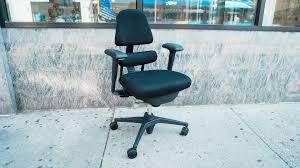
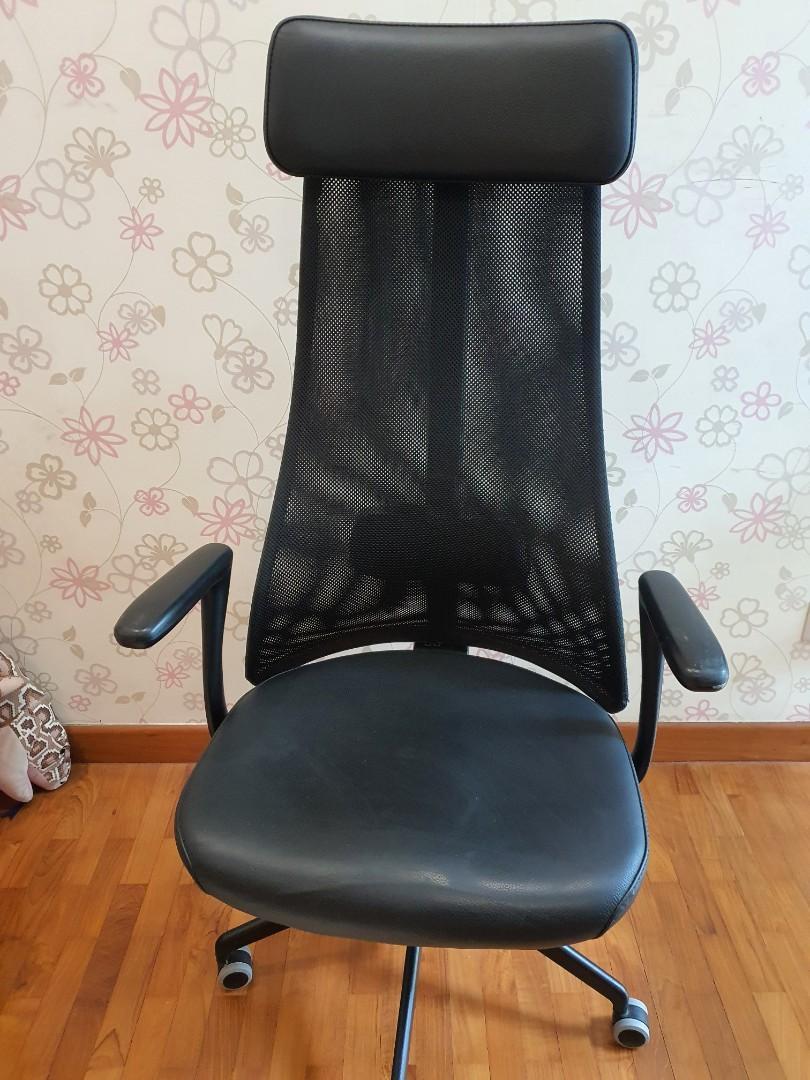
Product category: items_chair
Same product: no